Amélie Rorty

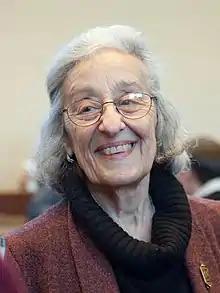

Amélie Oksenberg Rorty (May 20, 1932 – September 18, 2020) was a Belgian-born American philosopher known for her work in the philosophy of mind (in particular on the emotions), history of philosophy (especially Aristotle, Spinoza